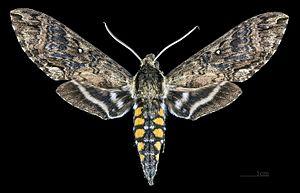
Manduca scutata est une espèce de papillons de nuit de la famille des Sphingidae, de la sous-famille des Sphinginae et de la tribu des Sphingini.